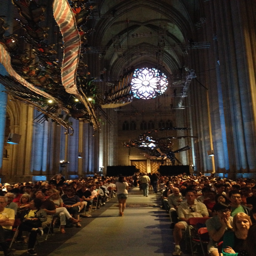
by printmaking artist , inside the cathedral